Day of Sorrow

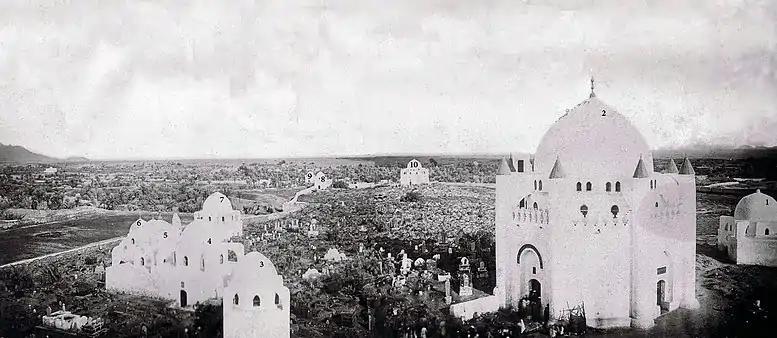
The Al-Baqi' before its destruction

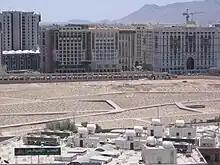
The Al-Baqi' today

The Day of Sorrow ( "") is commemorated by some Muslims, marking the razing of the Al-Baqi' cemetery in Medina by Saudi King Abdulaziz ibn Saud.